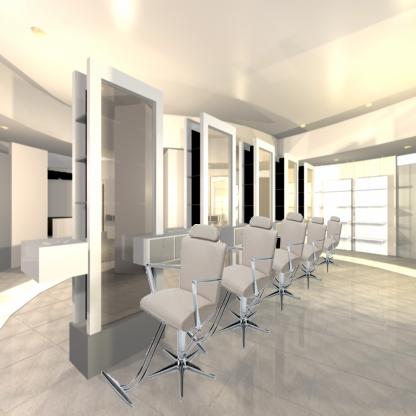
Scene: Indoor